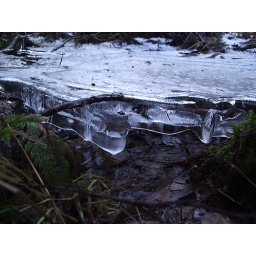
There's a thin silvery ice that makes a roof over the forest floor.